Delaware Route 141

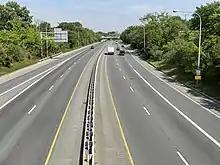
DE 141 northbound in Newport

In 1965, a $20 million ($ million today) freeway was proposed along the DE 141 corridor between Newport and US 202 north of Wilmington, providing a bypass to the west of Wilmington. By 1971, the DE 141 freeway from Newport to Prices Corner was under design and the reconstruction of the route north of DE 48 began. The same year, a contract was awarded for construction of a grade separation of the Reading Railroad (now the East Penn Railroad) crossing in Greenville. In 1973, work started to upgrade DE 141 between the Christina River in Newport and the Brandywine Creek near Greenville. A contract was awarded to construct the DE 141 freeway through Newport in 1974. The construction of interchanges in Prices Corner and at DE 52 were included in the Bond Bill in 1976. The DE 141 freeway from Newport to Prices Corner and in Greenville was completed by 1981. In 1984, US 202 was rerouted to follow DE 141 between US 13/US 40 and I-95. DE 100 was rerouted to follow DE 141 between DE 48 and Montchanin Road by 1990.